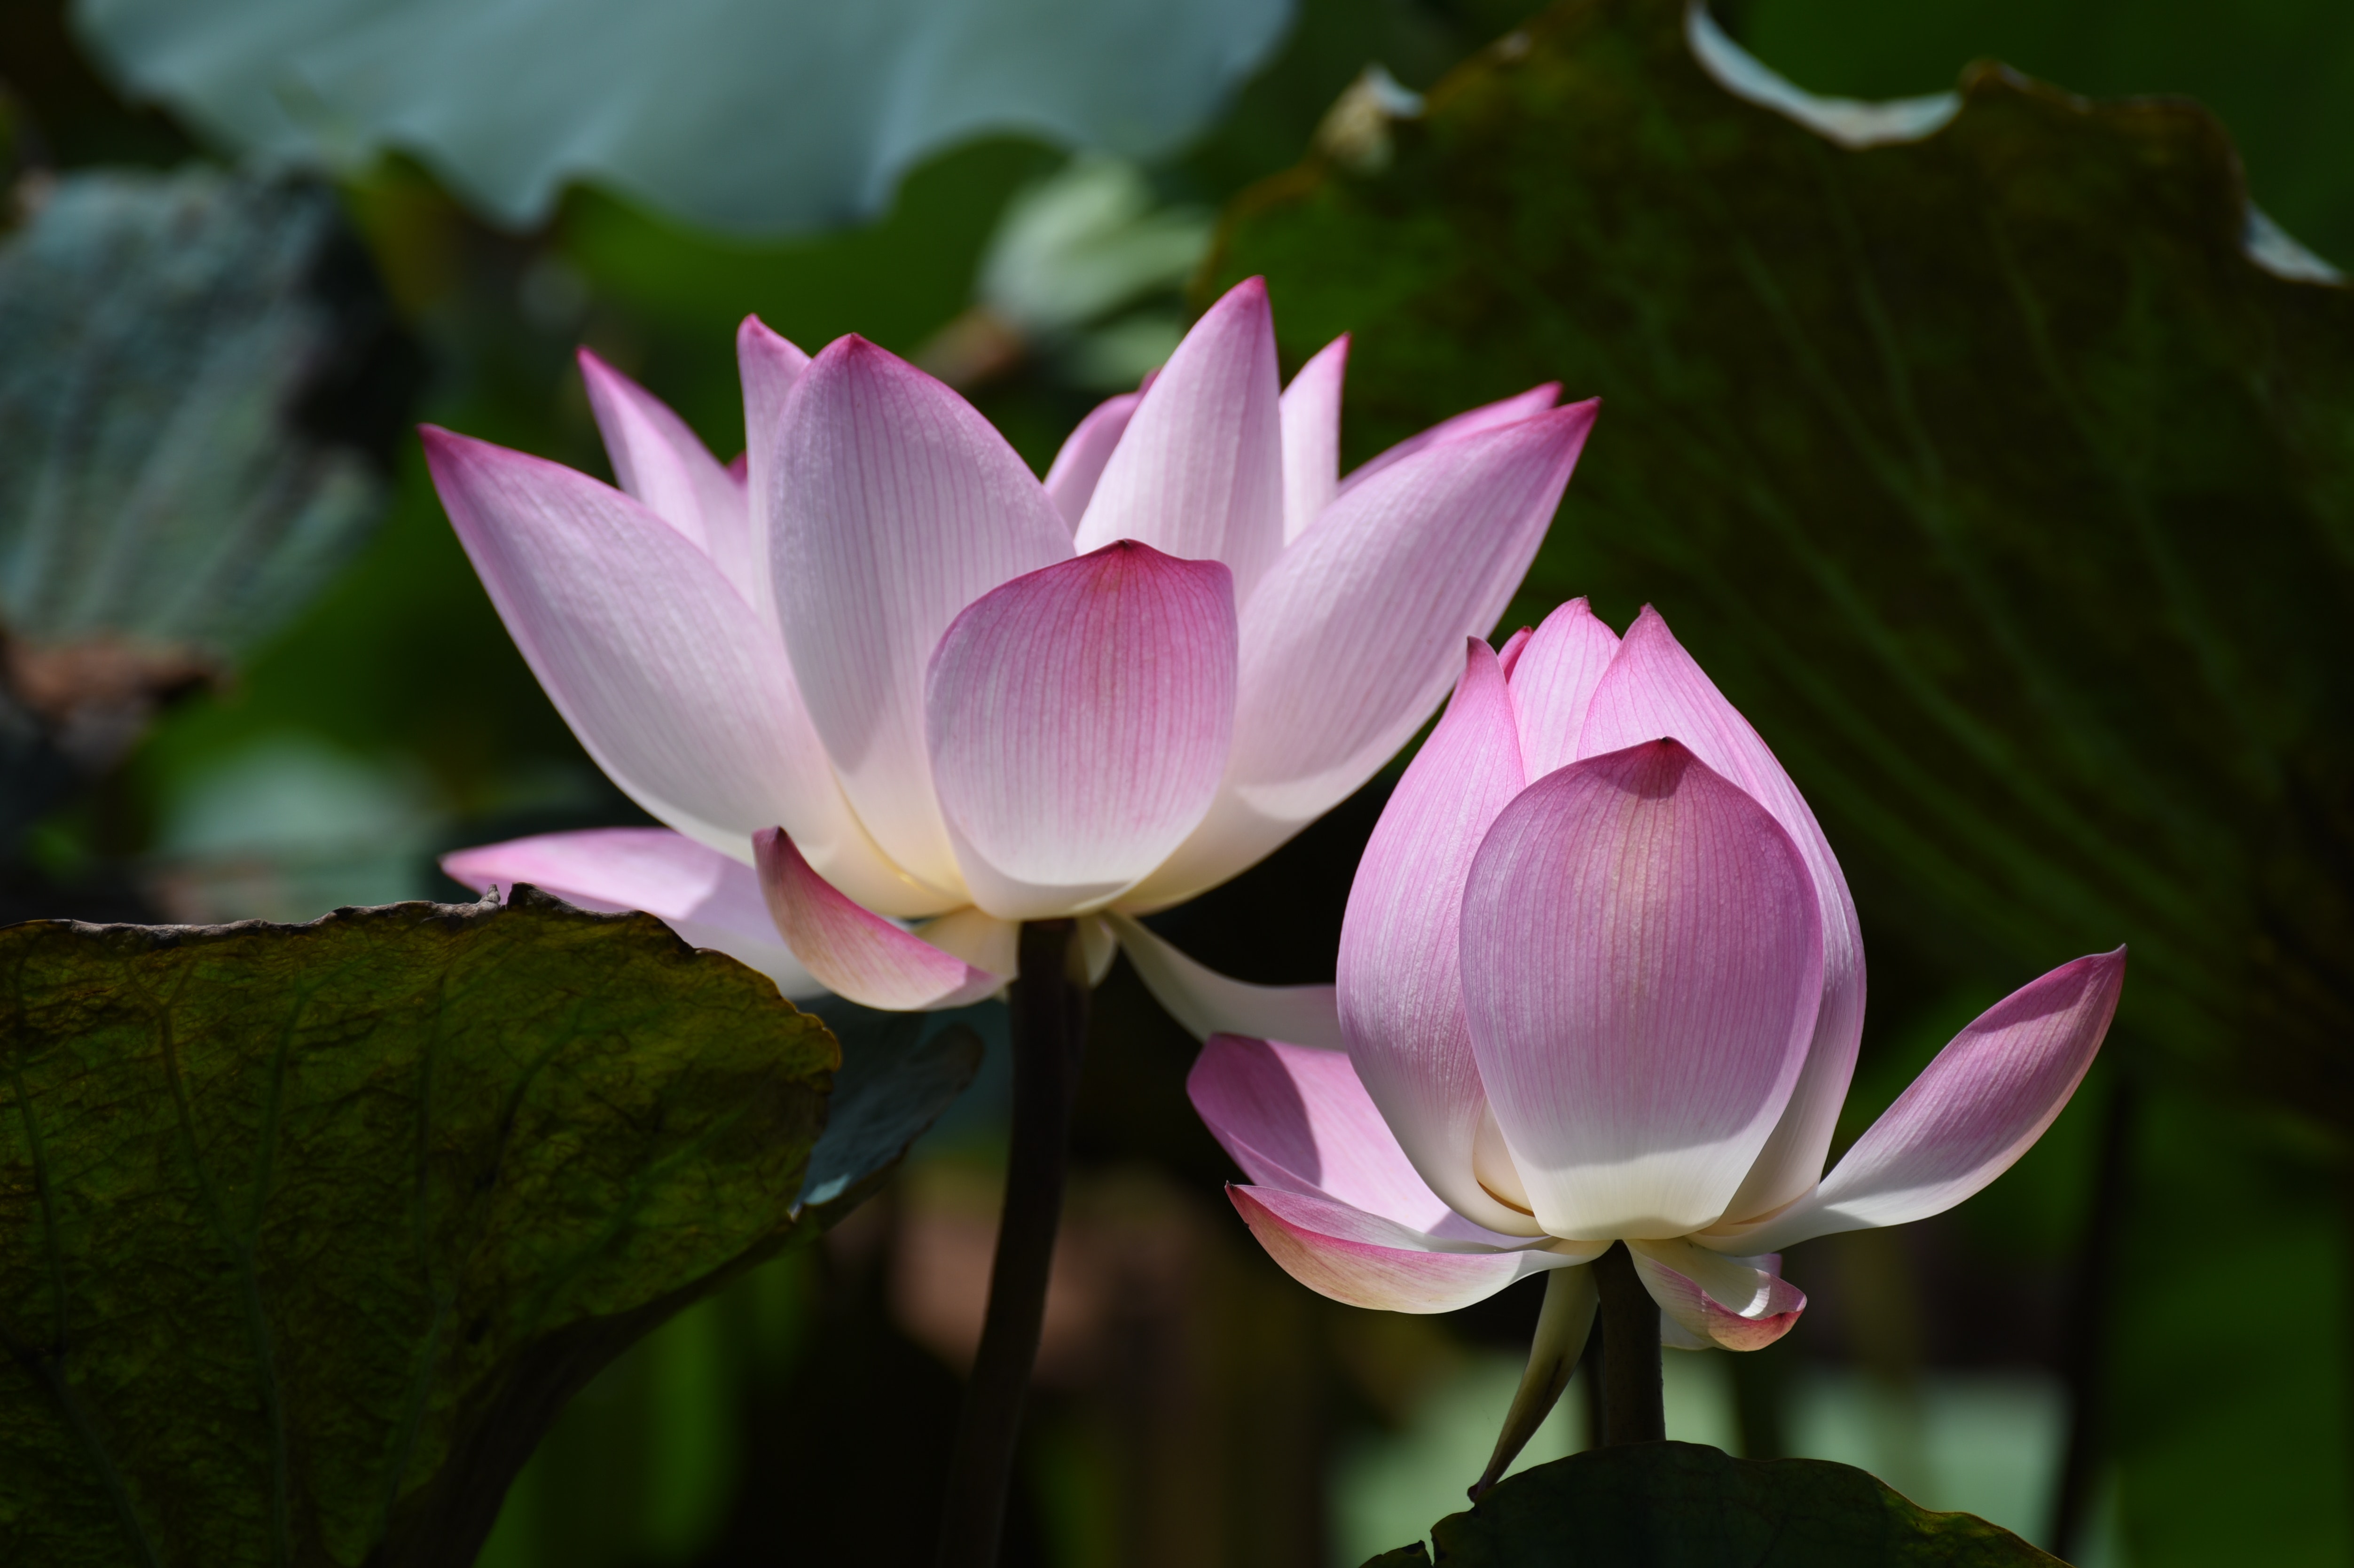
flower, lotus family, lotus, sacred lotus, flowering plant, aquatic plant, petal, plant, water lily, botany, pink, proteales, plant stem, wildflower, dicotyledon